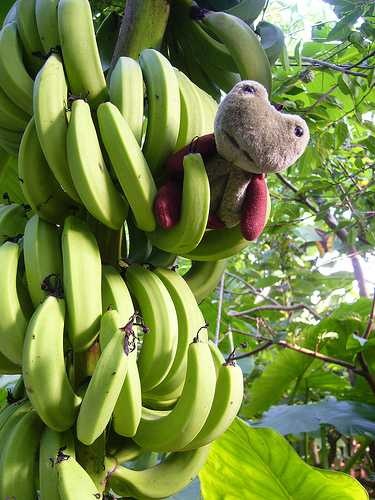
Label: Banana